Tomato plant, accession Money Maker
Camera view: bottom (45 deg); turntable rotation: 300 degrees
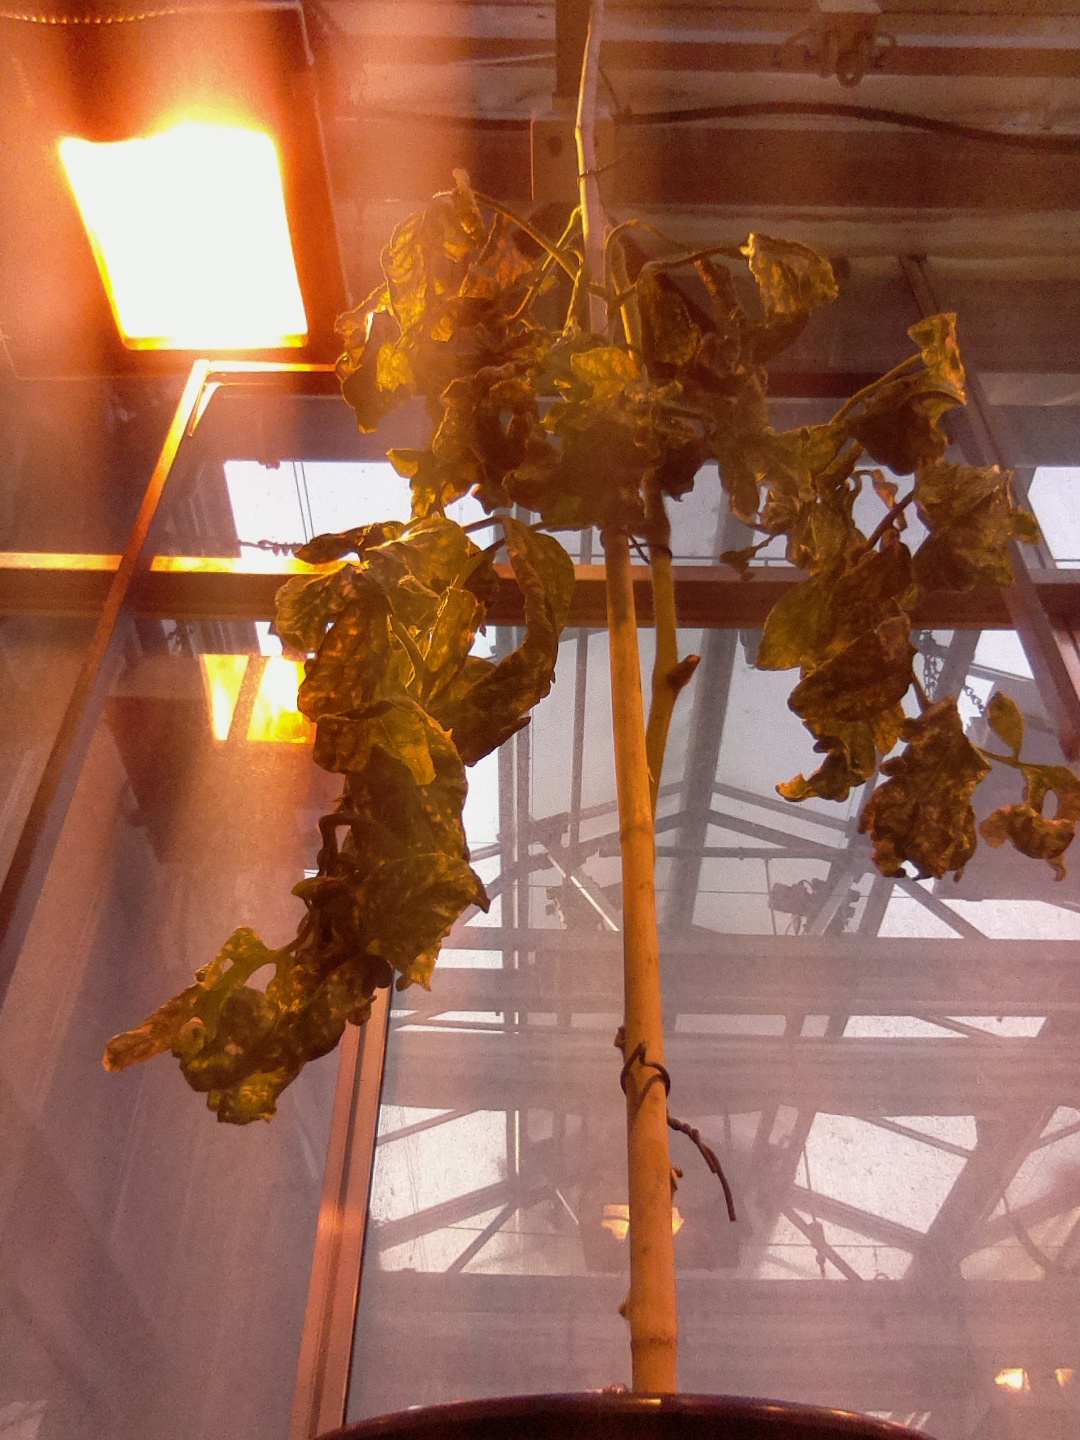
BBCH growth stage 52: 2 inflorescences visible